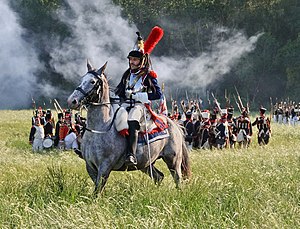
Slaget ved Waterloo
Rekonstruktion af slaget. Fransk officer til hest.
Slaget ved Waterloo fandt sted 18. juni 1815 ved den nu belgiske landsby Waterloo omkring 15 km syd for Bruxelles. I slaget, som blev Napoleon Bonapartes sidste, blev han besejret af en britisk-tysk-nederlandsk hær, ledet af general Arthur Wellesley, hertug af Wellington, og en preussisk hær under marskal Gebhard Leberecht von Blücher. Efter slaget blev Napoleon afsat og sendt i eksil på St. Helena i Sydatlanten, hvor han tilbragte resten af sit liv.